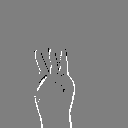
ASL letter: w